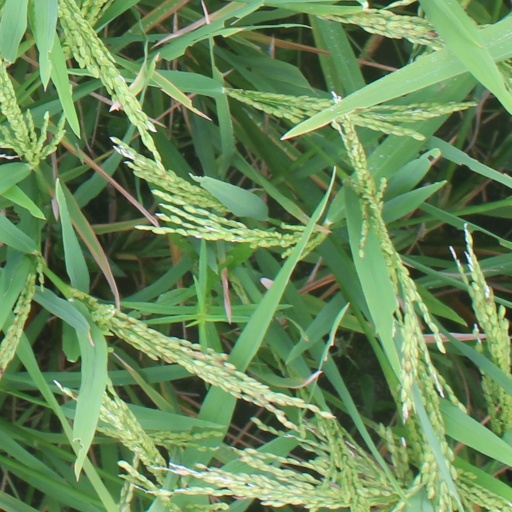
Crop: rice